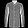
Label: Shirt